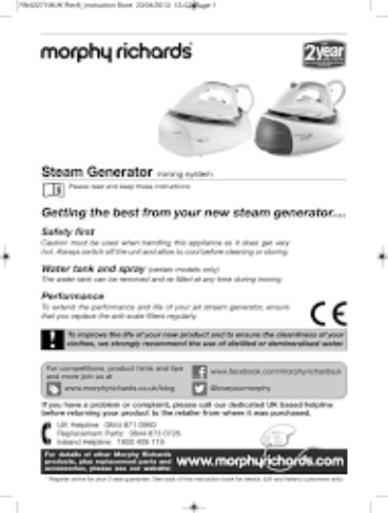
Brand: morphy richards
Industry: Necessities